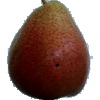
Label: Pear Forelle 1